Pad thai
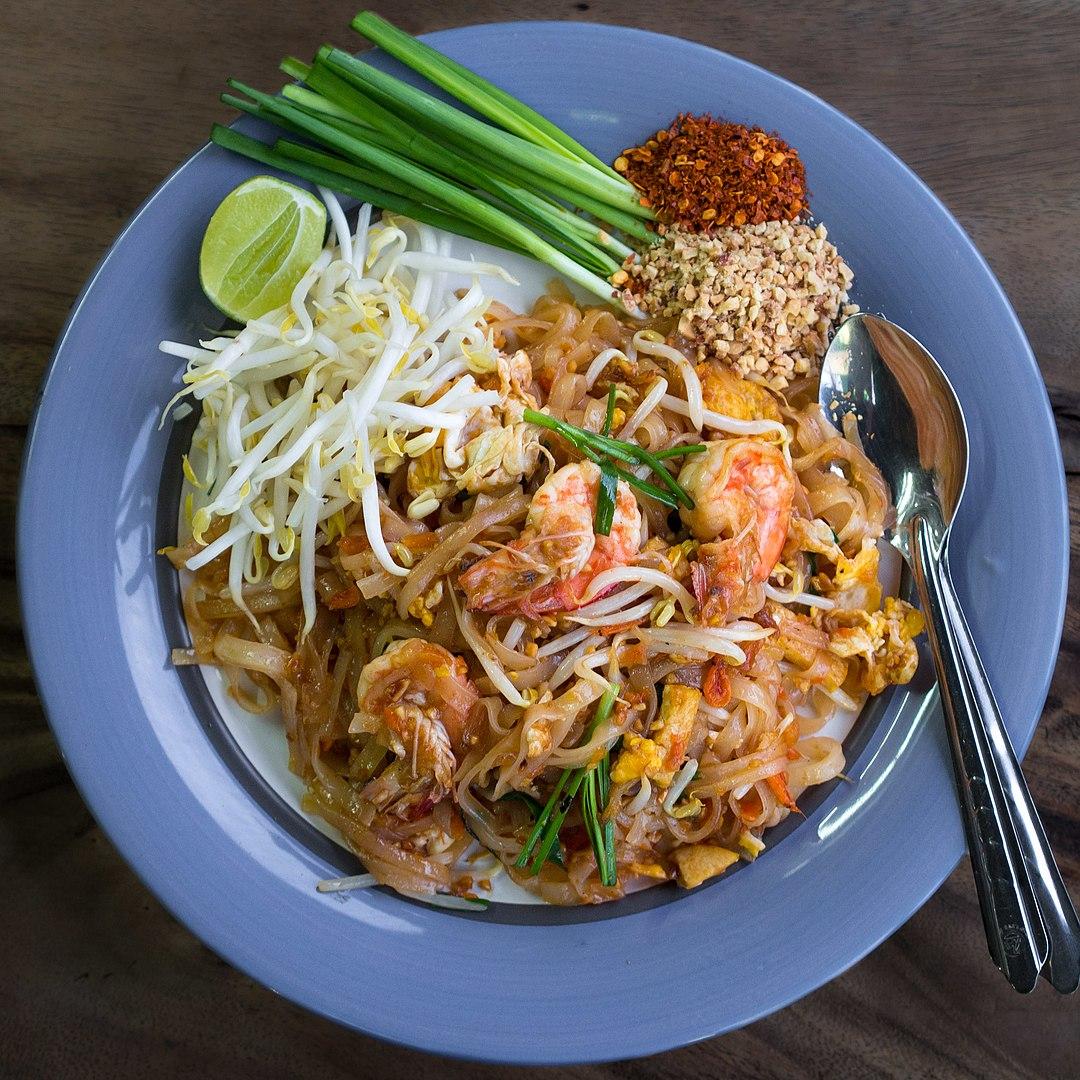
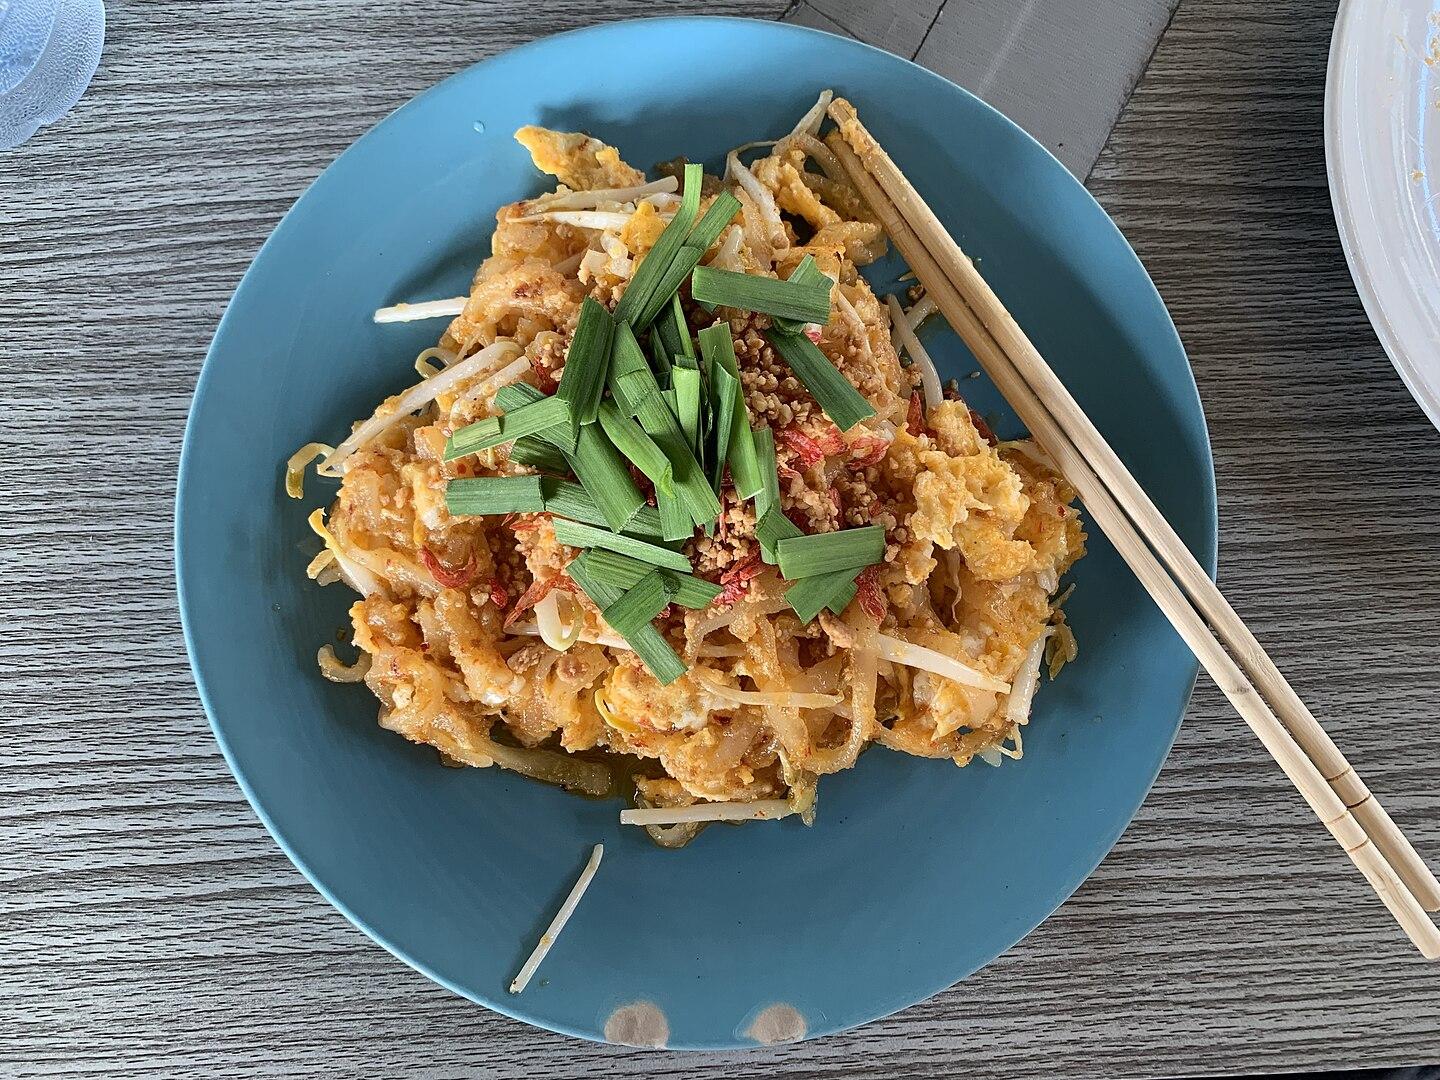
Also known as:
ar - Arabic: باد تاي
bcl - Central Bikol: Pad thai
ca - Catalan: Pad thai
cs - Czech: Phad thai
cy - Welsh: Pad thai
de - German: Phat Thai
en-simple - Simple English: Pad thai
eo - Esperanto: Pad Taj
es - Spanish: Pad thai
fa - Persian: پد تای
fi - Finnish: Pad thai
fr - French: Phat thai
he - Hebrew: פאד תאי
hu - Hungarian: Phat thaj
hy - Armenian: Պադ-տայ
id - Indonesian: Pad thai
it - Italian: Pad thai
ja - Japanese: パッタイ
jv - Javanese: Pad thai
kn - Kannada: ಫಟ್ ಥಾಯ್
ko - Korean: 팟 타이
ms - Malay: Pad Thai
nl - Dutch: Pad thai
pl - Polish: Pad thai
ru - Russian: Пад-тай
sv - Swedish: Pad Thai
th - Thai: ผัดไทย
tl - Tagalog: Pad thai
uk - Ukrainian: Пад тай
vi - Vietnamese: Pad Thái
yue - Cantonese: 泰式炒貴刁
zh - Chinese: 泰式炒金邊粉
Category: noodle (stir-fried noodle, rice noodle)
Cuisine: Thai
Associated cuisines: Thai
Area: Thailand
Countries: Thailand
Region: South Eastern Asia, , , ,
The dish is typically made with rice noodles, shrimp, peanuts, scrambled egg and bean sprouts. The ingredients are fried in a wok.